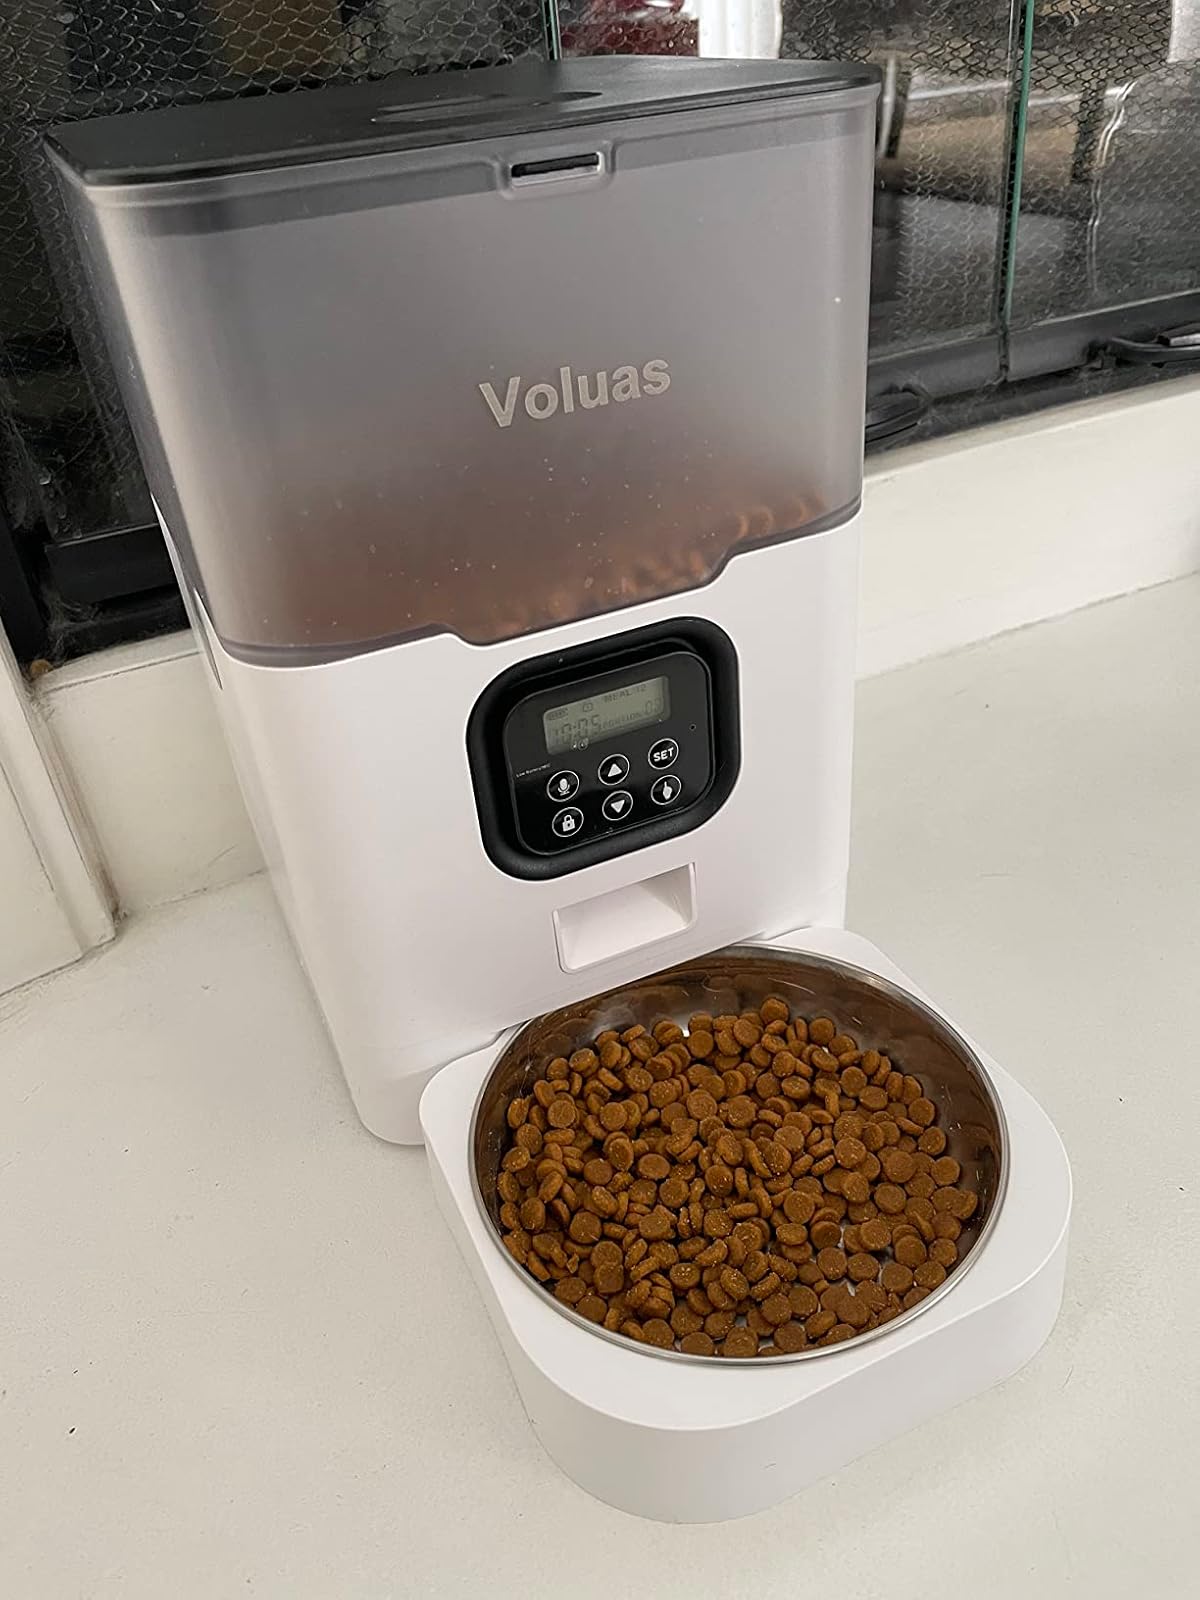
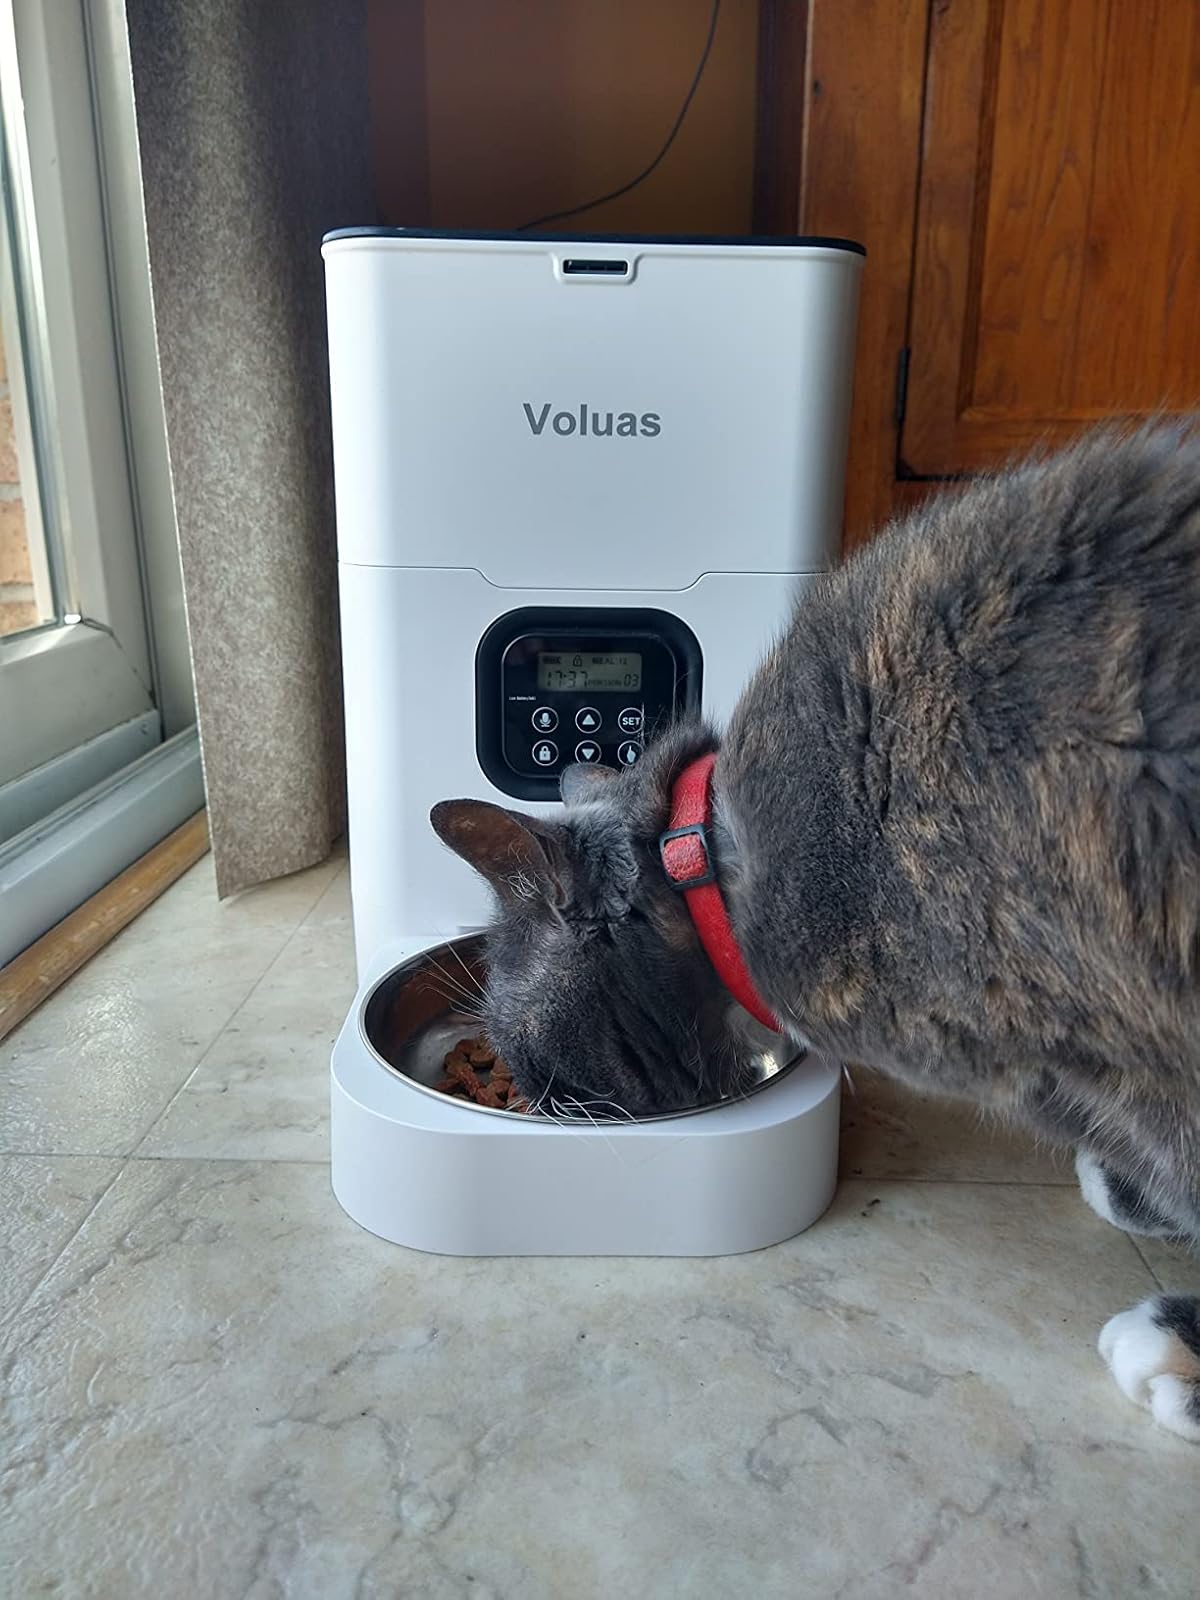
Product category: items_feeder
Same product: no